Wignacourt Arch

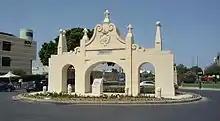
Santa Venera-facing side of the replica arch

The Wignacourt Aqueduct was constructed between 1610 and 1615 to carry water from springs in Dingli and Rabat to the Maltese capital Valletta. It was named after Alof de Wignacourt, the Grand Master of the Order of St. John, who partially financed its construction.